2013–14 UConn Huskies women's basketball team

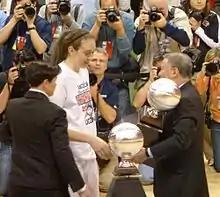
Breanna Stewart wins AAC tournament Most Outstanding Player award.

UConn had a bye for the first session of the tournament and played their first game on Saturday, March 7 against Cincinnati, the number 8 seed and winner of the 8/9 match-up with Central Florida. The Huskies never trailed, but the Bearcats stayed close early in the game, only four points behind at 17–13. However, UConn then extended the lead to 20 points by halftime, and won the game by 30 with a score of 72–42.